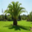
Label: palm_tree